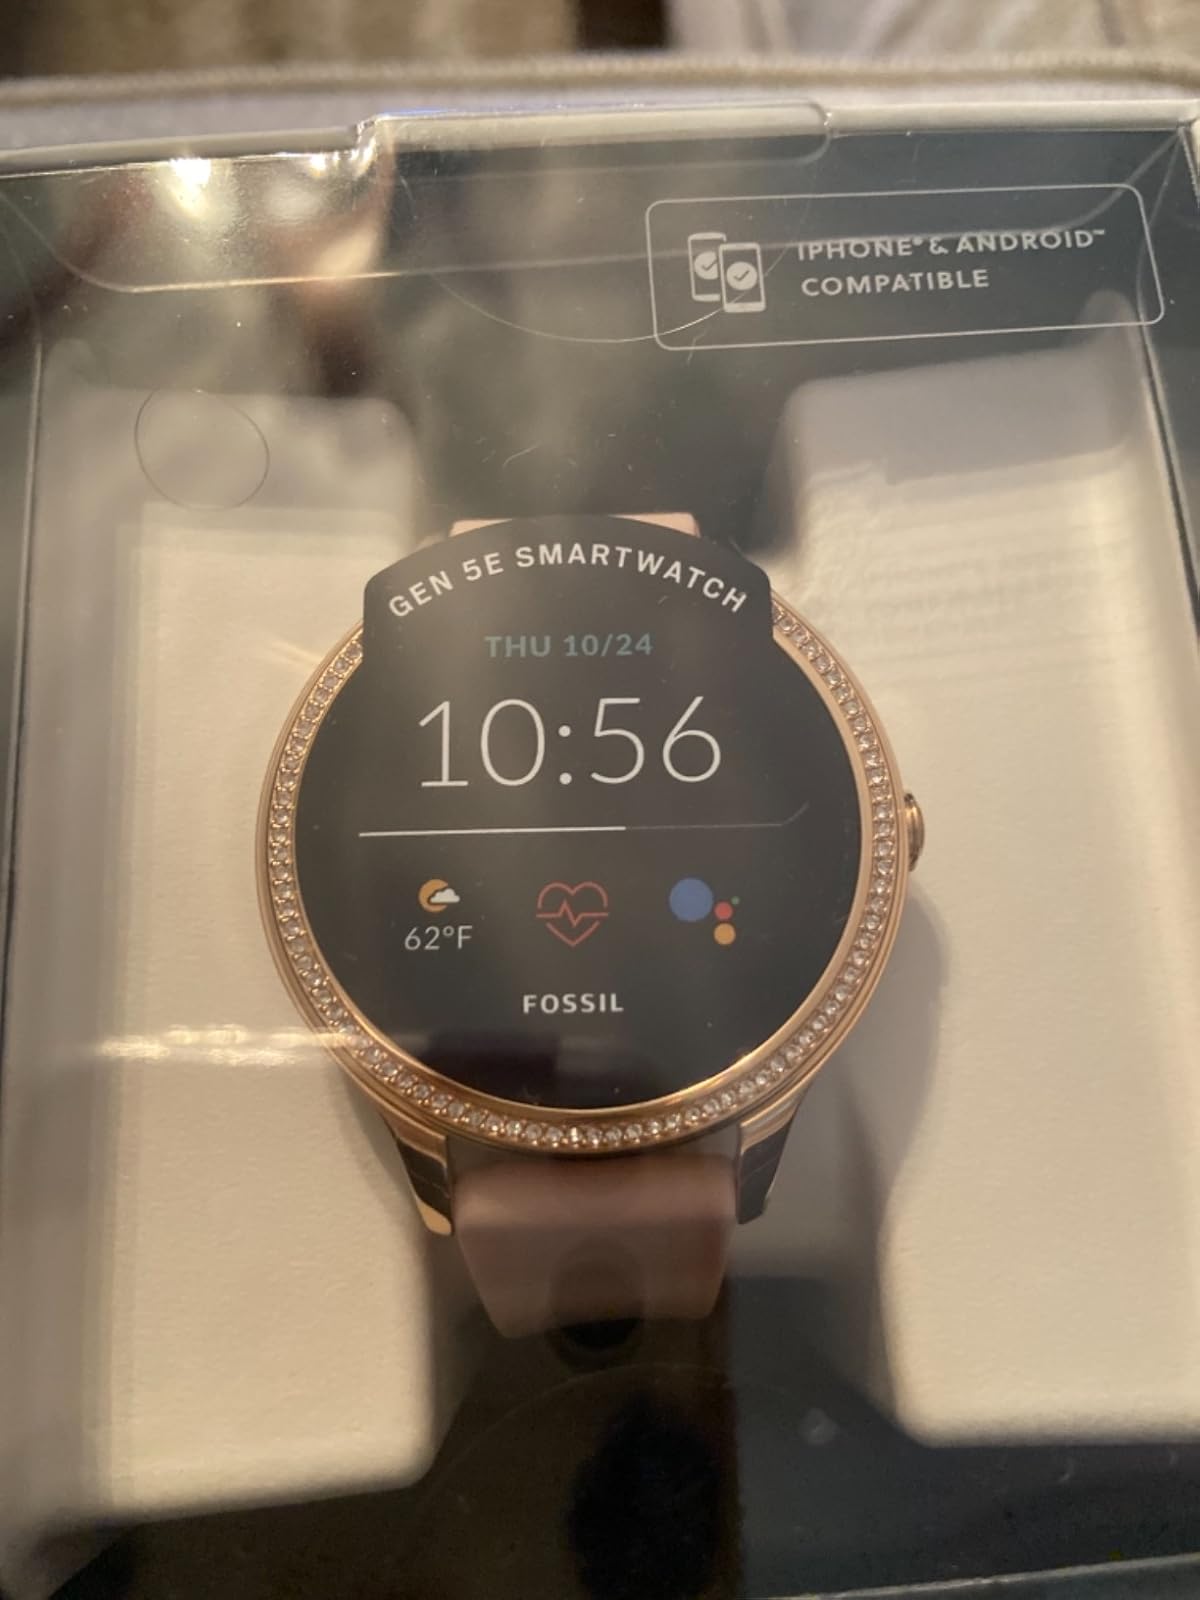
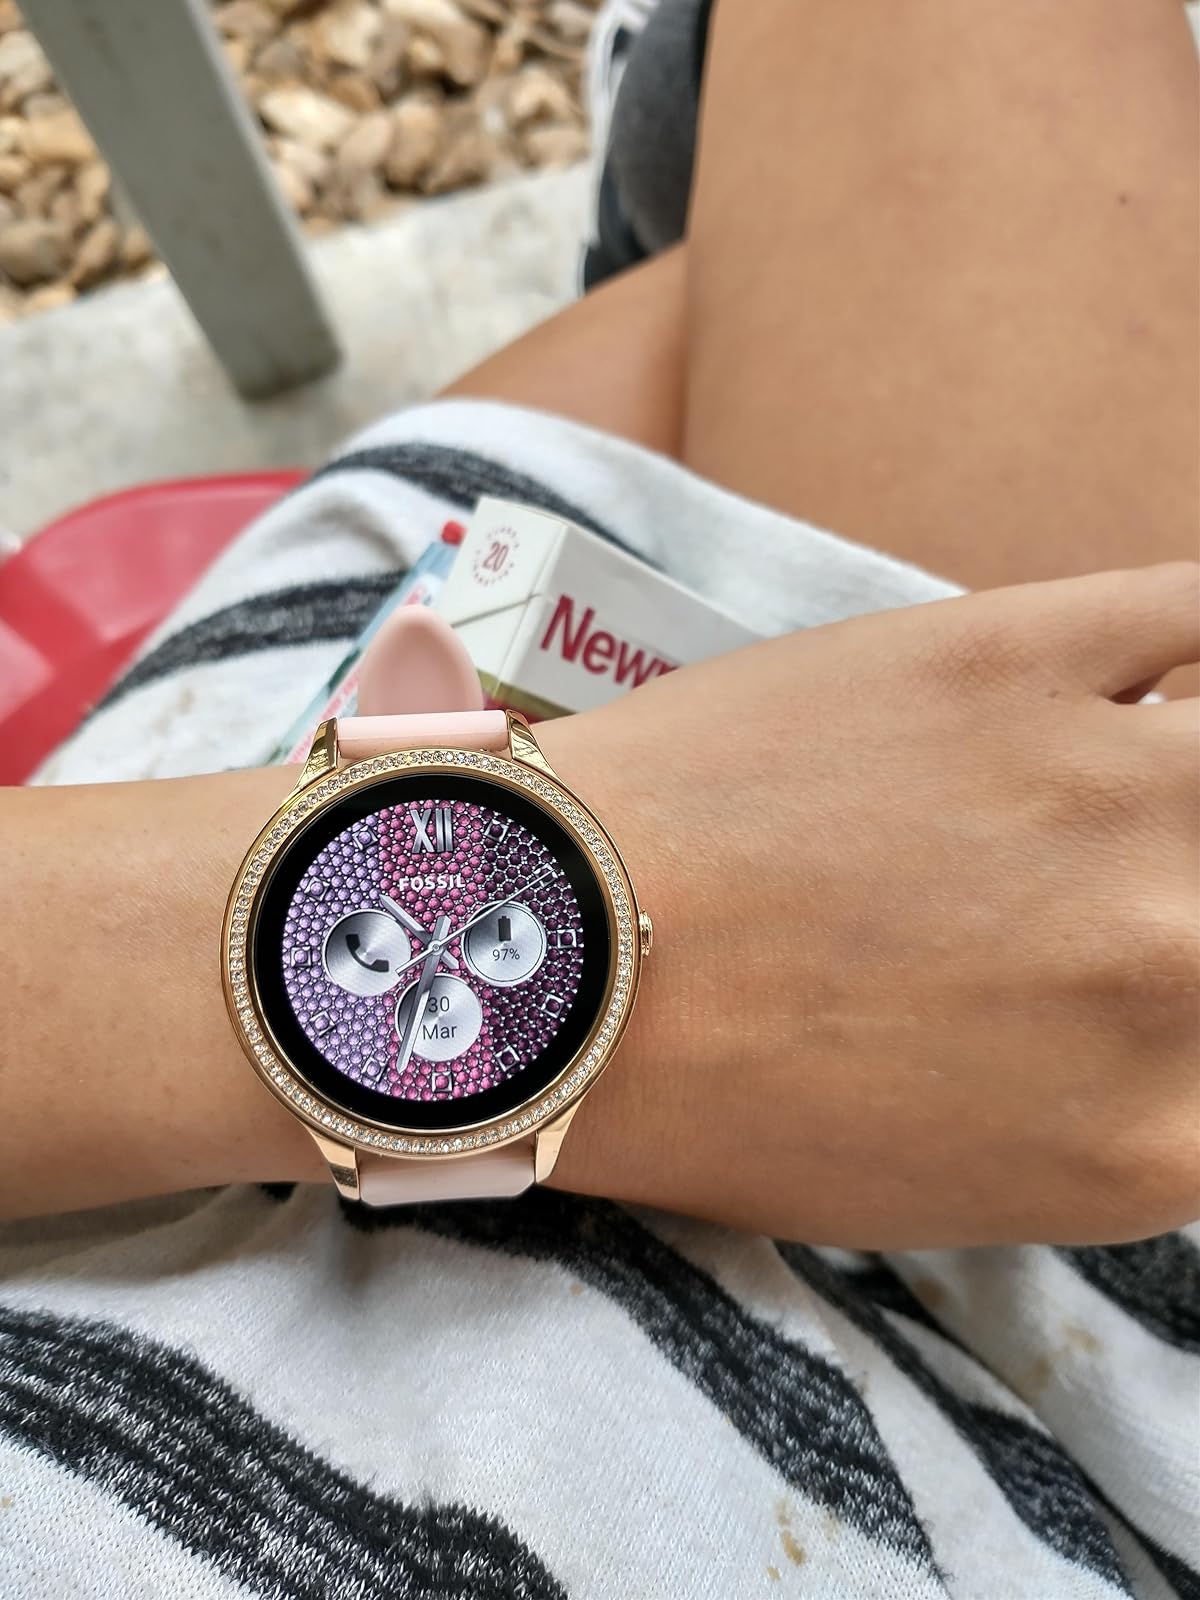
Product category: smartwatch
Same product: yes